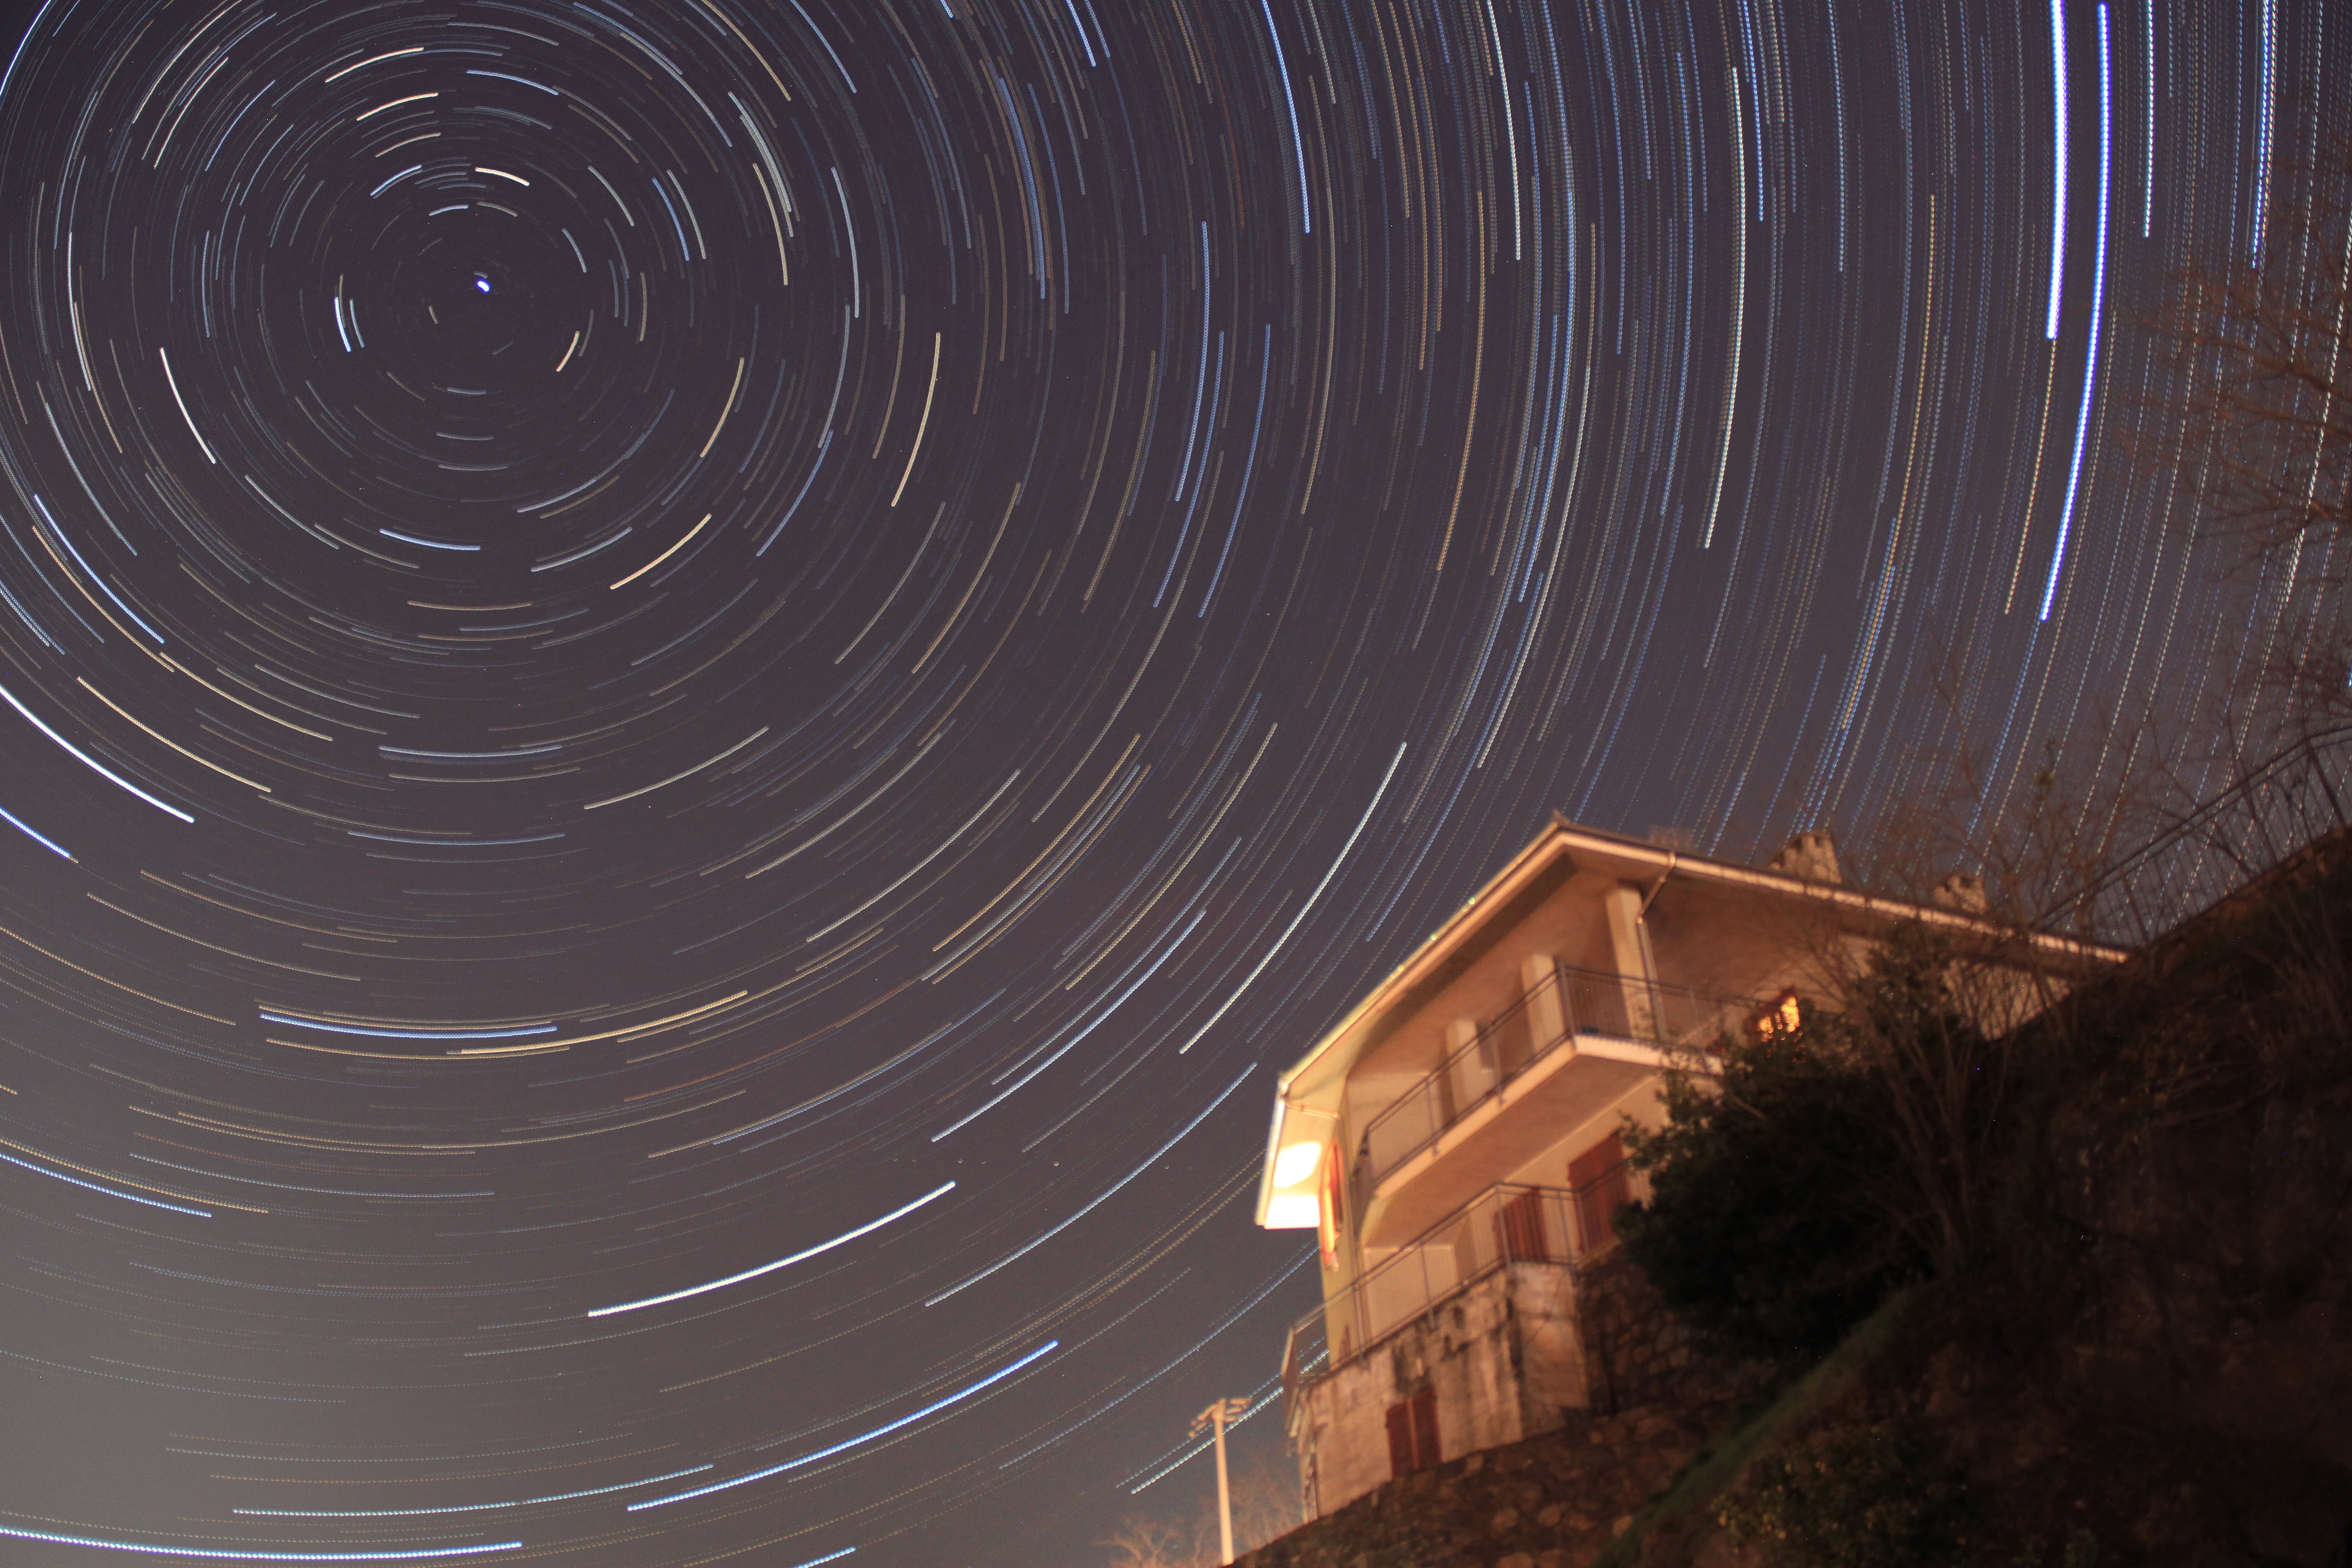
sky, night, star, cosmos, atmosphere, constellation, space, darkness, night sky, circle, starry, exposure, astronomy, stars, universe, rotation, trails, starlight, astronomical object